Sexism in academia

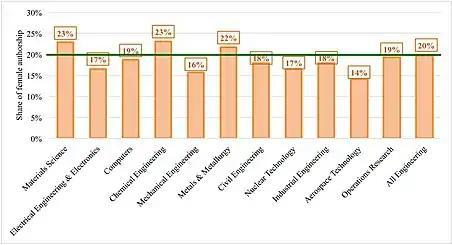
Share of female authorship in engineering specialties

In many academic disciplines, women receive less credit for their research than men. This trend is especially pronounced in engineering fields. A study published in 2015 by Gita Ghiasi, Vincent Lariviere, and Cassidy Sugimoto demonstrates that women represent 20% of all scientific production in the field of engineering. The study examined 679,338 engineering articles published between 2008 and 2013, and it analyzed the collaborative networks among 974,837 authors. Ghiasi et al. (2015) created networking diagrams, depicting the frequency of collaboration among authors, and the success of each collaboration was measured by the number of times the study was cited. The collaboration networks illustrate that mixed-gender teams have a higher average rate of productivity and citations, yet 50% of men engineers have collaborated only with other men and 38% of women engineers have collaborated only with men. The researchers use impact factors—the average annual number of citation that a journal receives—to measure the prestige of academic journals. Their study shows that when women publish their research in journals with high-impact factors, they receive fewer citations from the engineering community. The authors explain their findings as a possible consequence of the "Matilda Effect", a phenomenon that systematically undervalues the scientific contributions of women.